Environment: lab
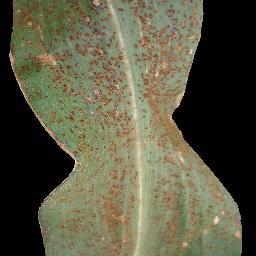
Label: common_rust